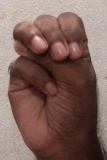
ASL sign: M